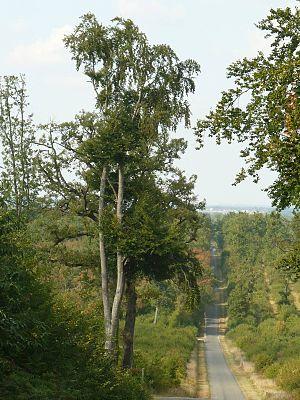
route forestière du Lac Français, forêt de la Braconne (16), France
La forêt de la Braconne est une forêt domaniale de la Charente, en France, située à l'est d'Angoulême.